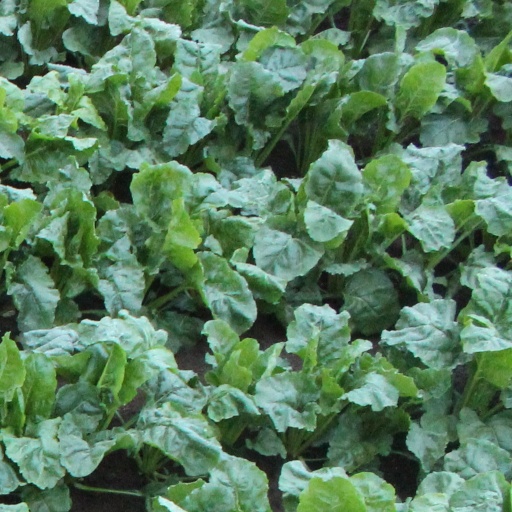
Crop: sugar beet